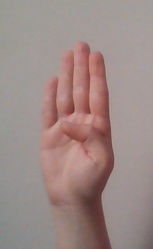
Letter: kaaf